Baseco Compound

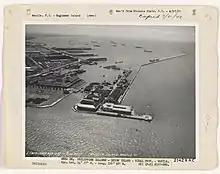
Aerial view of Engineer Island, 1937

The land which covers Baseco today was once the location of a dockyard of the National Shipyard and Steel Corporation (NASSCO). In 1966, during the administration of then-President Ferdinand Marcos, NASSCO was acquired by the Romualdez family, the kin of the president's wife Imelda Marcos, through the Bataan Shipping and Engineering Company or BASECO. In the late 1970s, the urban poor population were resettled by the Marcos administration to give space for a possible international seaport. Baseco was formally declared a barangay (Barangay 649, Zone 68) in the 1980s. Following the People Power Revolution of 1986, the national government under Marcos' successor Corazon Aquino sequestered the property and the urban poor population began to resettle the area.